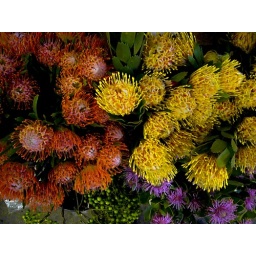
prickly flowers in the public market at granville island.